John Wolley

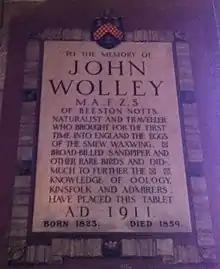
Memorial in Southwell Minster

In 1853 he set off to explore the Arctic region of Lapland, Norway, Sweden and Finland. After returning to England, his health declined with symptoms that included the loss of memory. He died after becoming unconscious on 20 November 1859.